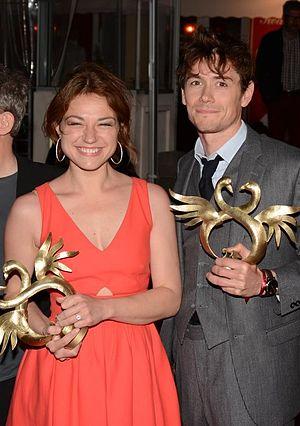
Emilie Dequenne et Loïc Corbery au festival du film de Cabourg
Pas son genre est une comédie romantique franco-belge réalisée par Lucas Belvaux et sortie en 2014.